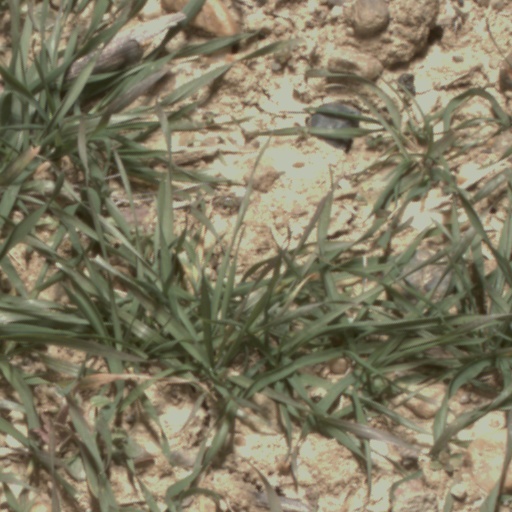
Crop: wheat